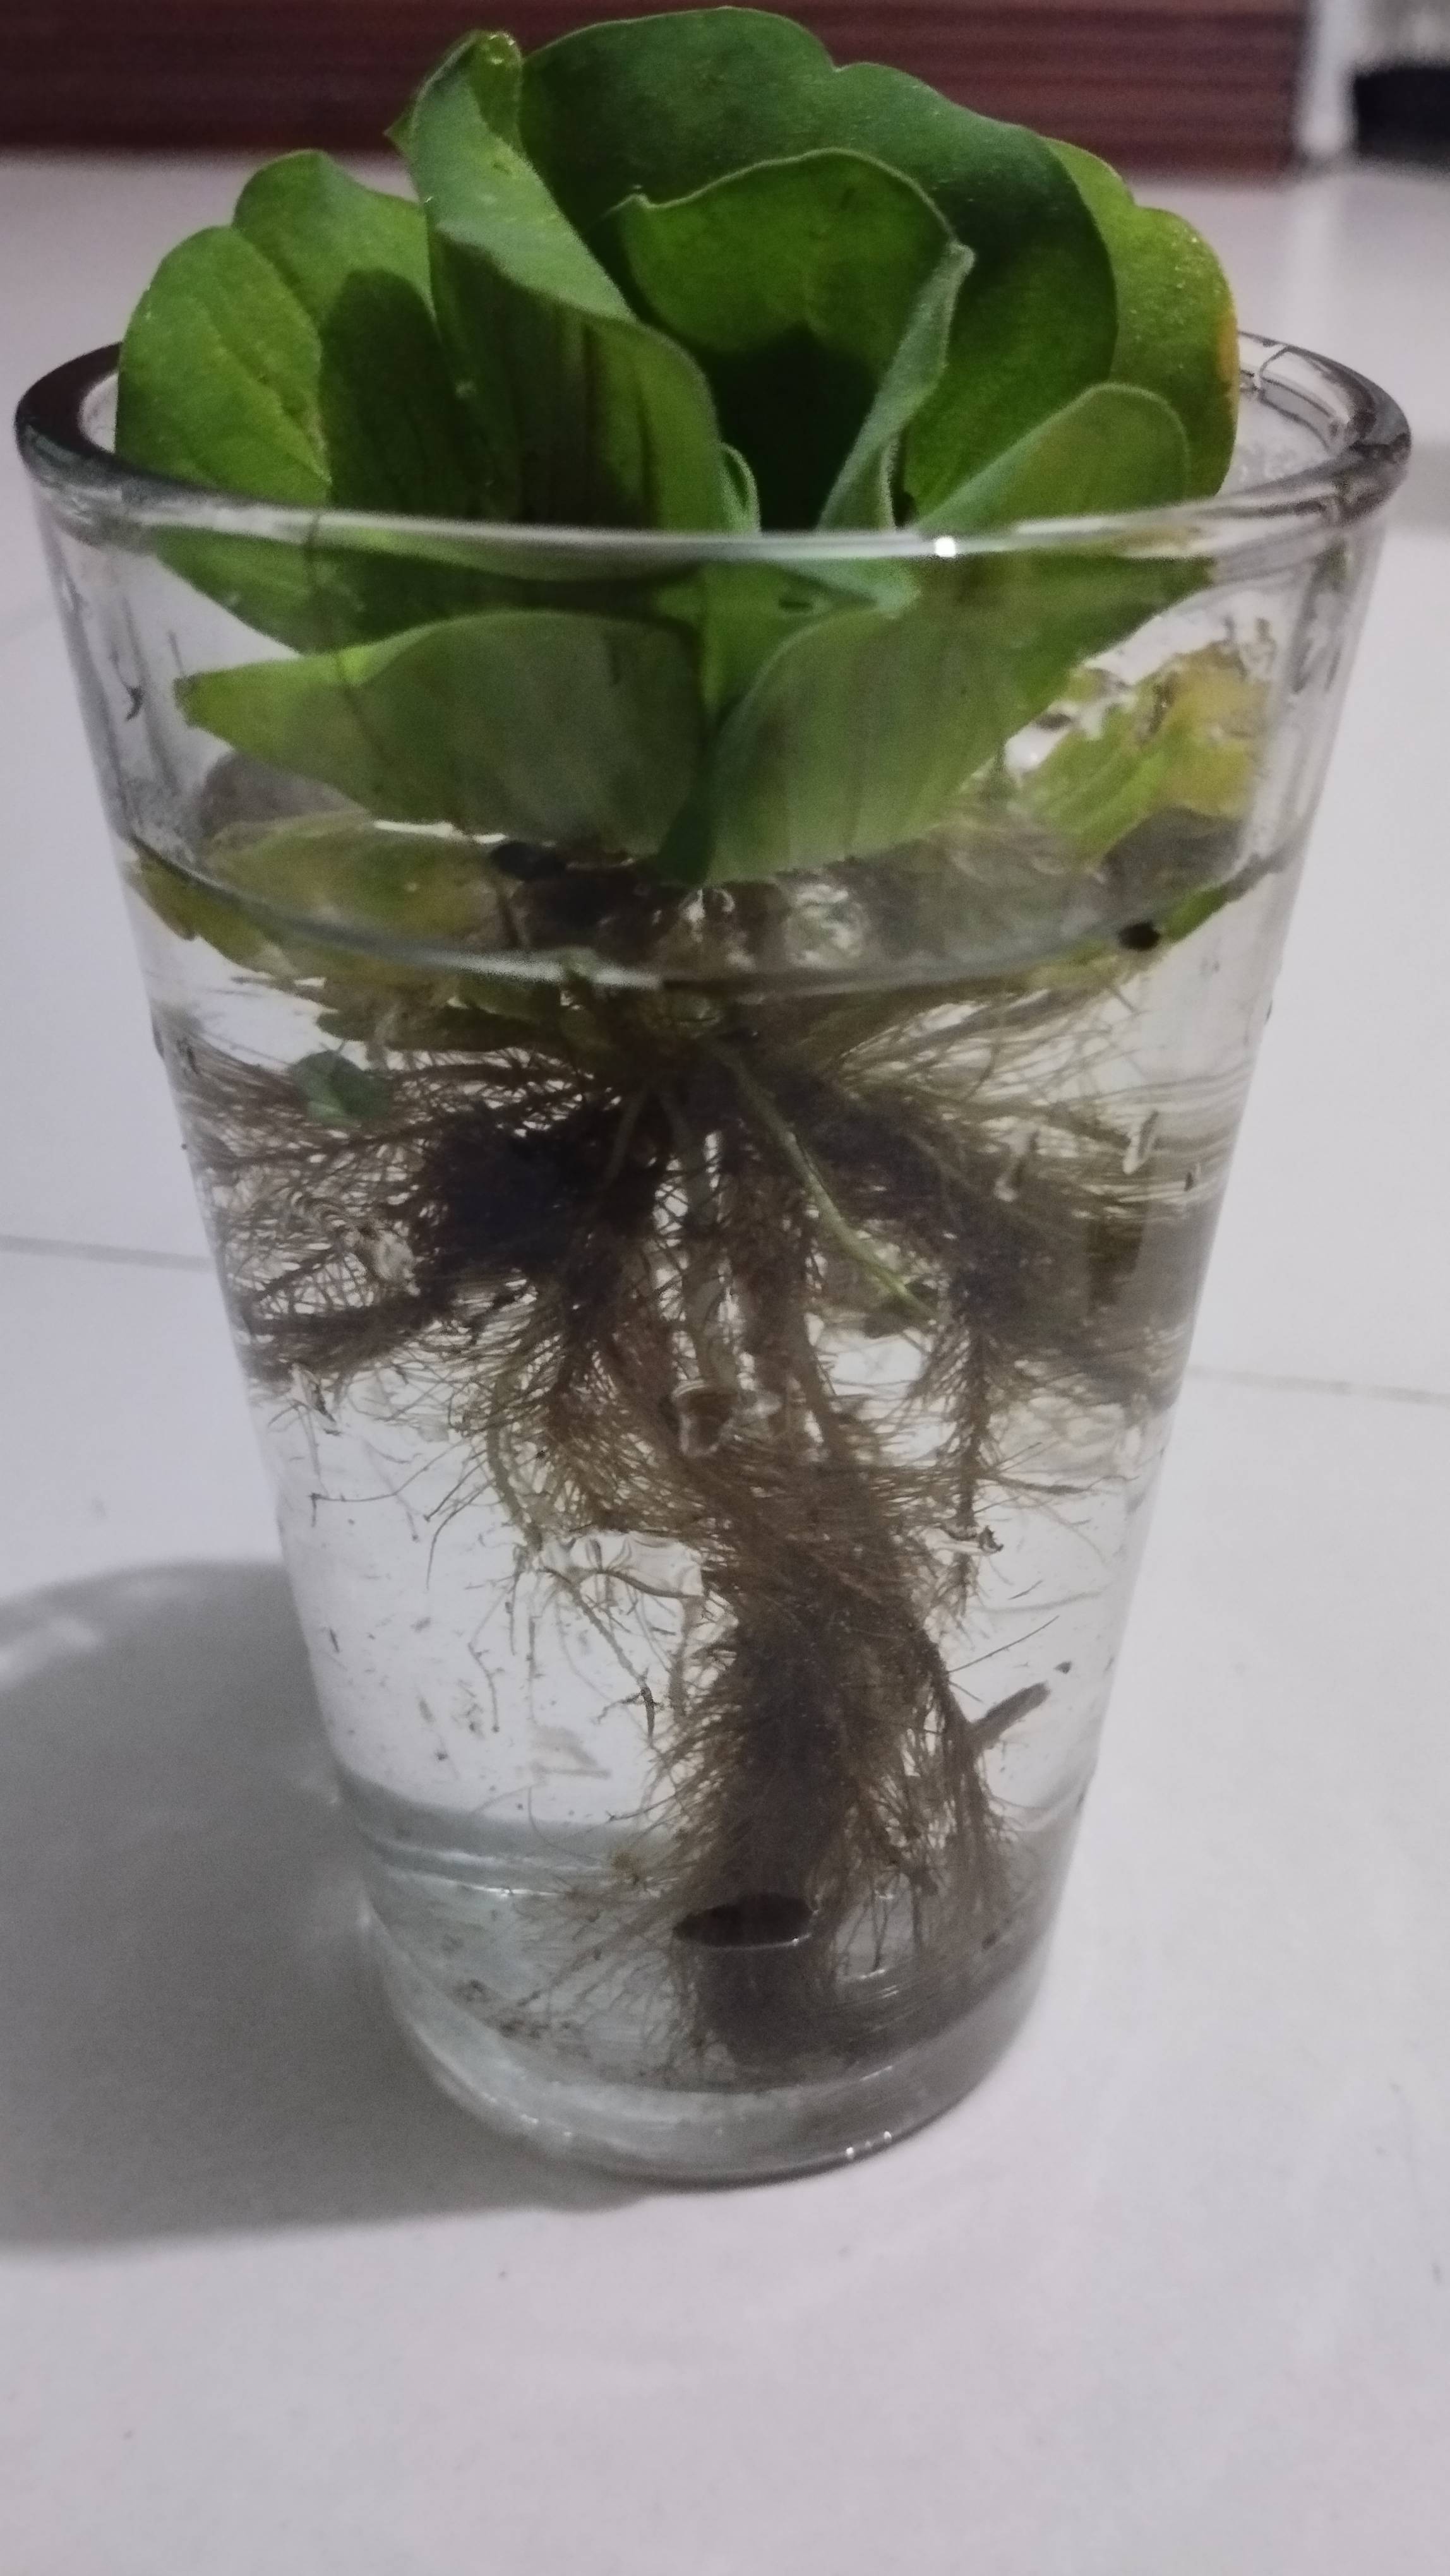
Species: Water Lettuce (Pistia stratiotes)